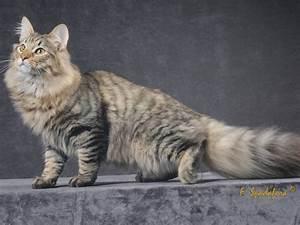
cat